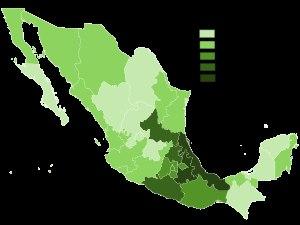
Les Nahuas sont le principal groupe amérindien du Mexique. Ils partagent la même langue, le nahuatl, qui appartient à la famille des langues uto-aztèques. Les Nahuas utilisent le nom d'origine nahuatl mexicano lorsqu'ils parlent de leur peuple et leur culture.
Les Aztèques, ou Mexicas, étaient un peuple amérindien du groupe nahua, c'est-à-dire de langue nahuatl.